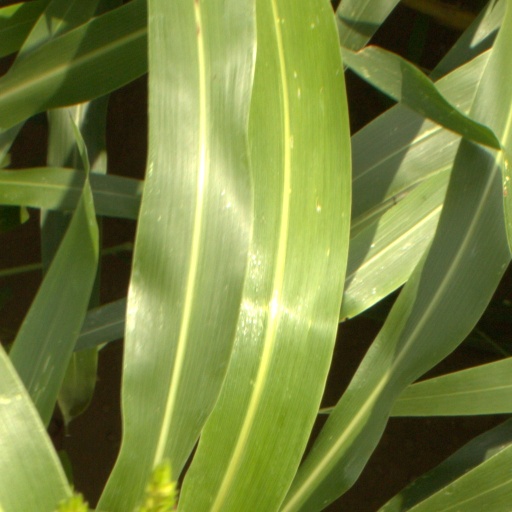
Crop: sorghum